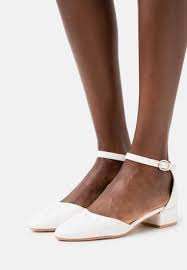
Label: Ballet Flat